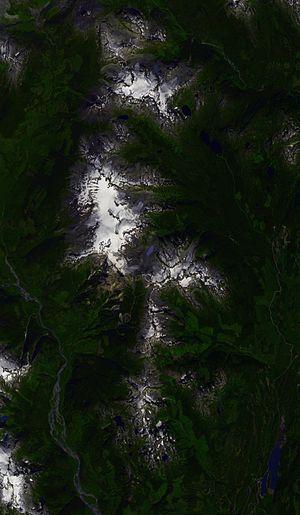
Image satellite du mont Cayley, prise le 3 mai 2012.
Le mont Cayley, en anglais : Mount Cayley, du nom d'un alpiniste du Club alpin du Canada mort quelques mois avant la première ascension du sommet en 1928, est un volcan endormi situé en Colombie-Britannique, dans le Sud-Ouest du Canada. Il se trouve dans un champ volcanique qui a pris son nom et qui fait partie de la ceinture volcanique de Garibaldi, à l'extrémité septentrionale de l'arc volcanique des Cascades.